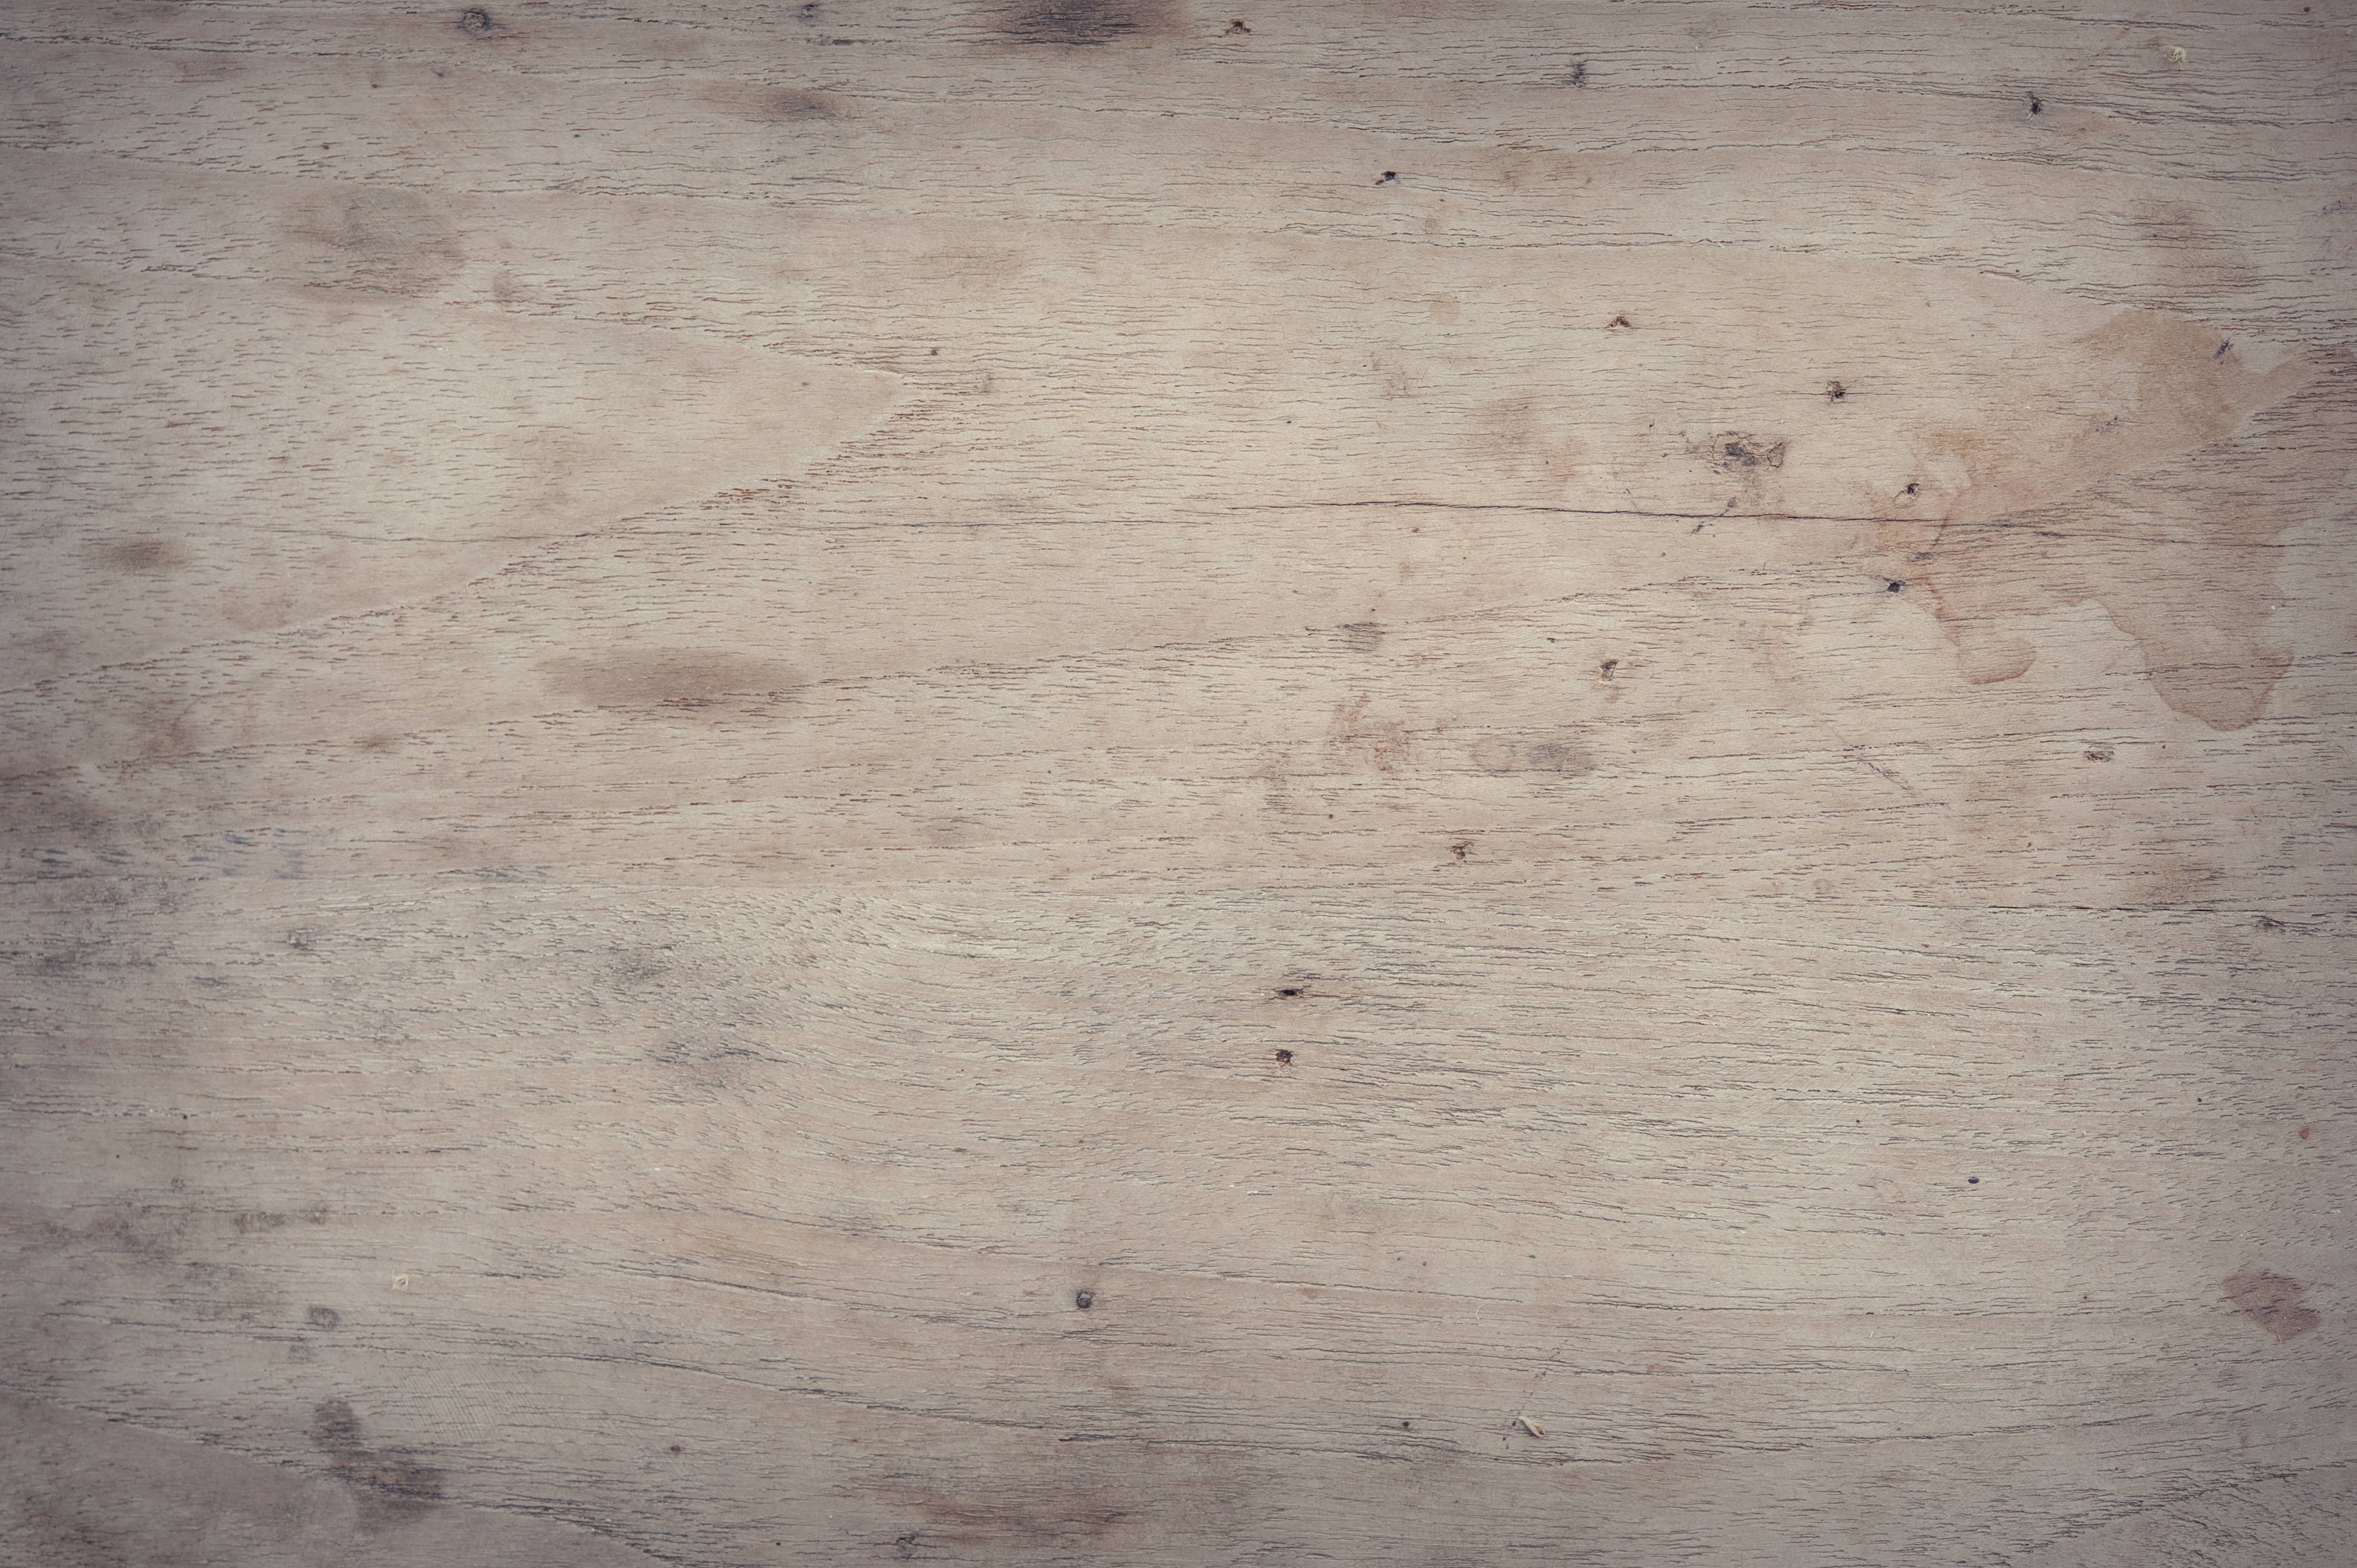
nature, abstract, board, wood, white, antique, grain, texture, floor, interior, building, old, home, wall, dark, decoration, line, color, macro, natural, brown, soil, grunge, dried, closeup, lumber, decor, material, background, design, hardwood, decorative, carpentry, oak, backdrop, plaster, flooring, wood flooring, laminate flooring